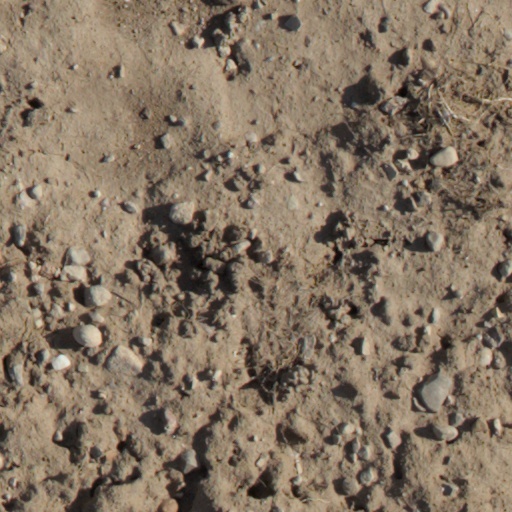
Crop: wheat